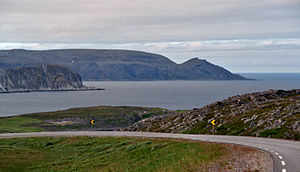
Nordkinnhalvøen
Nordkinnhalvøya mellem Gamvik og Mehamn
Nordkindhalvøen, tidligere kaldt Nordkynhalvøya, er en halvø i Gamvik og Lebesby kommuner i Troms og Finnmark fylke i Norge Halvøen ligger mellem Tanafjorden i øst og Laksefjorden i vest og er kun knyttet til fastlandet med den smalle tange Hopseidet.